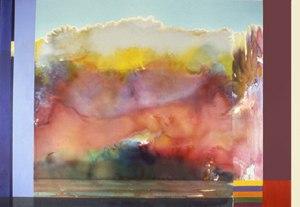
Ronnie Landfield, né le 9 janvier 1947 dans le Bronx, est un peintre abstrait américain.